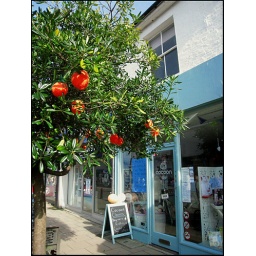
Knitted oranges hang in the tree outside my fave new knit shop